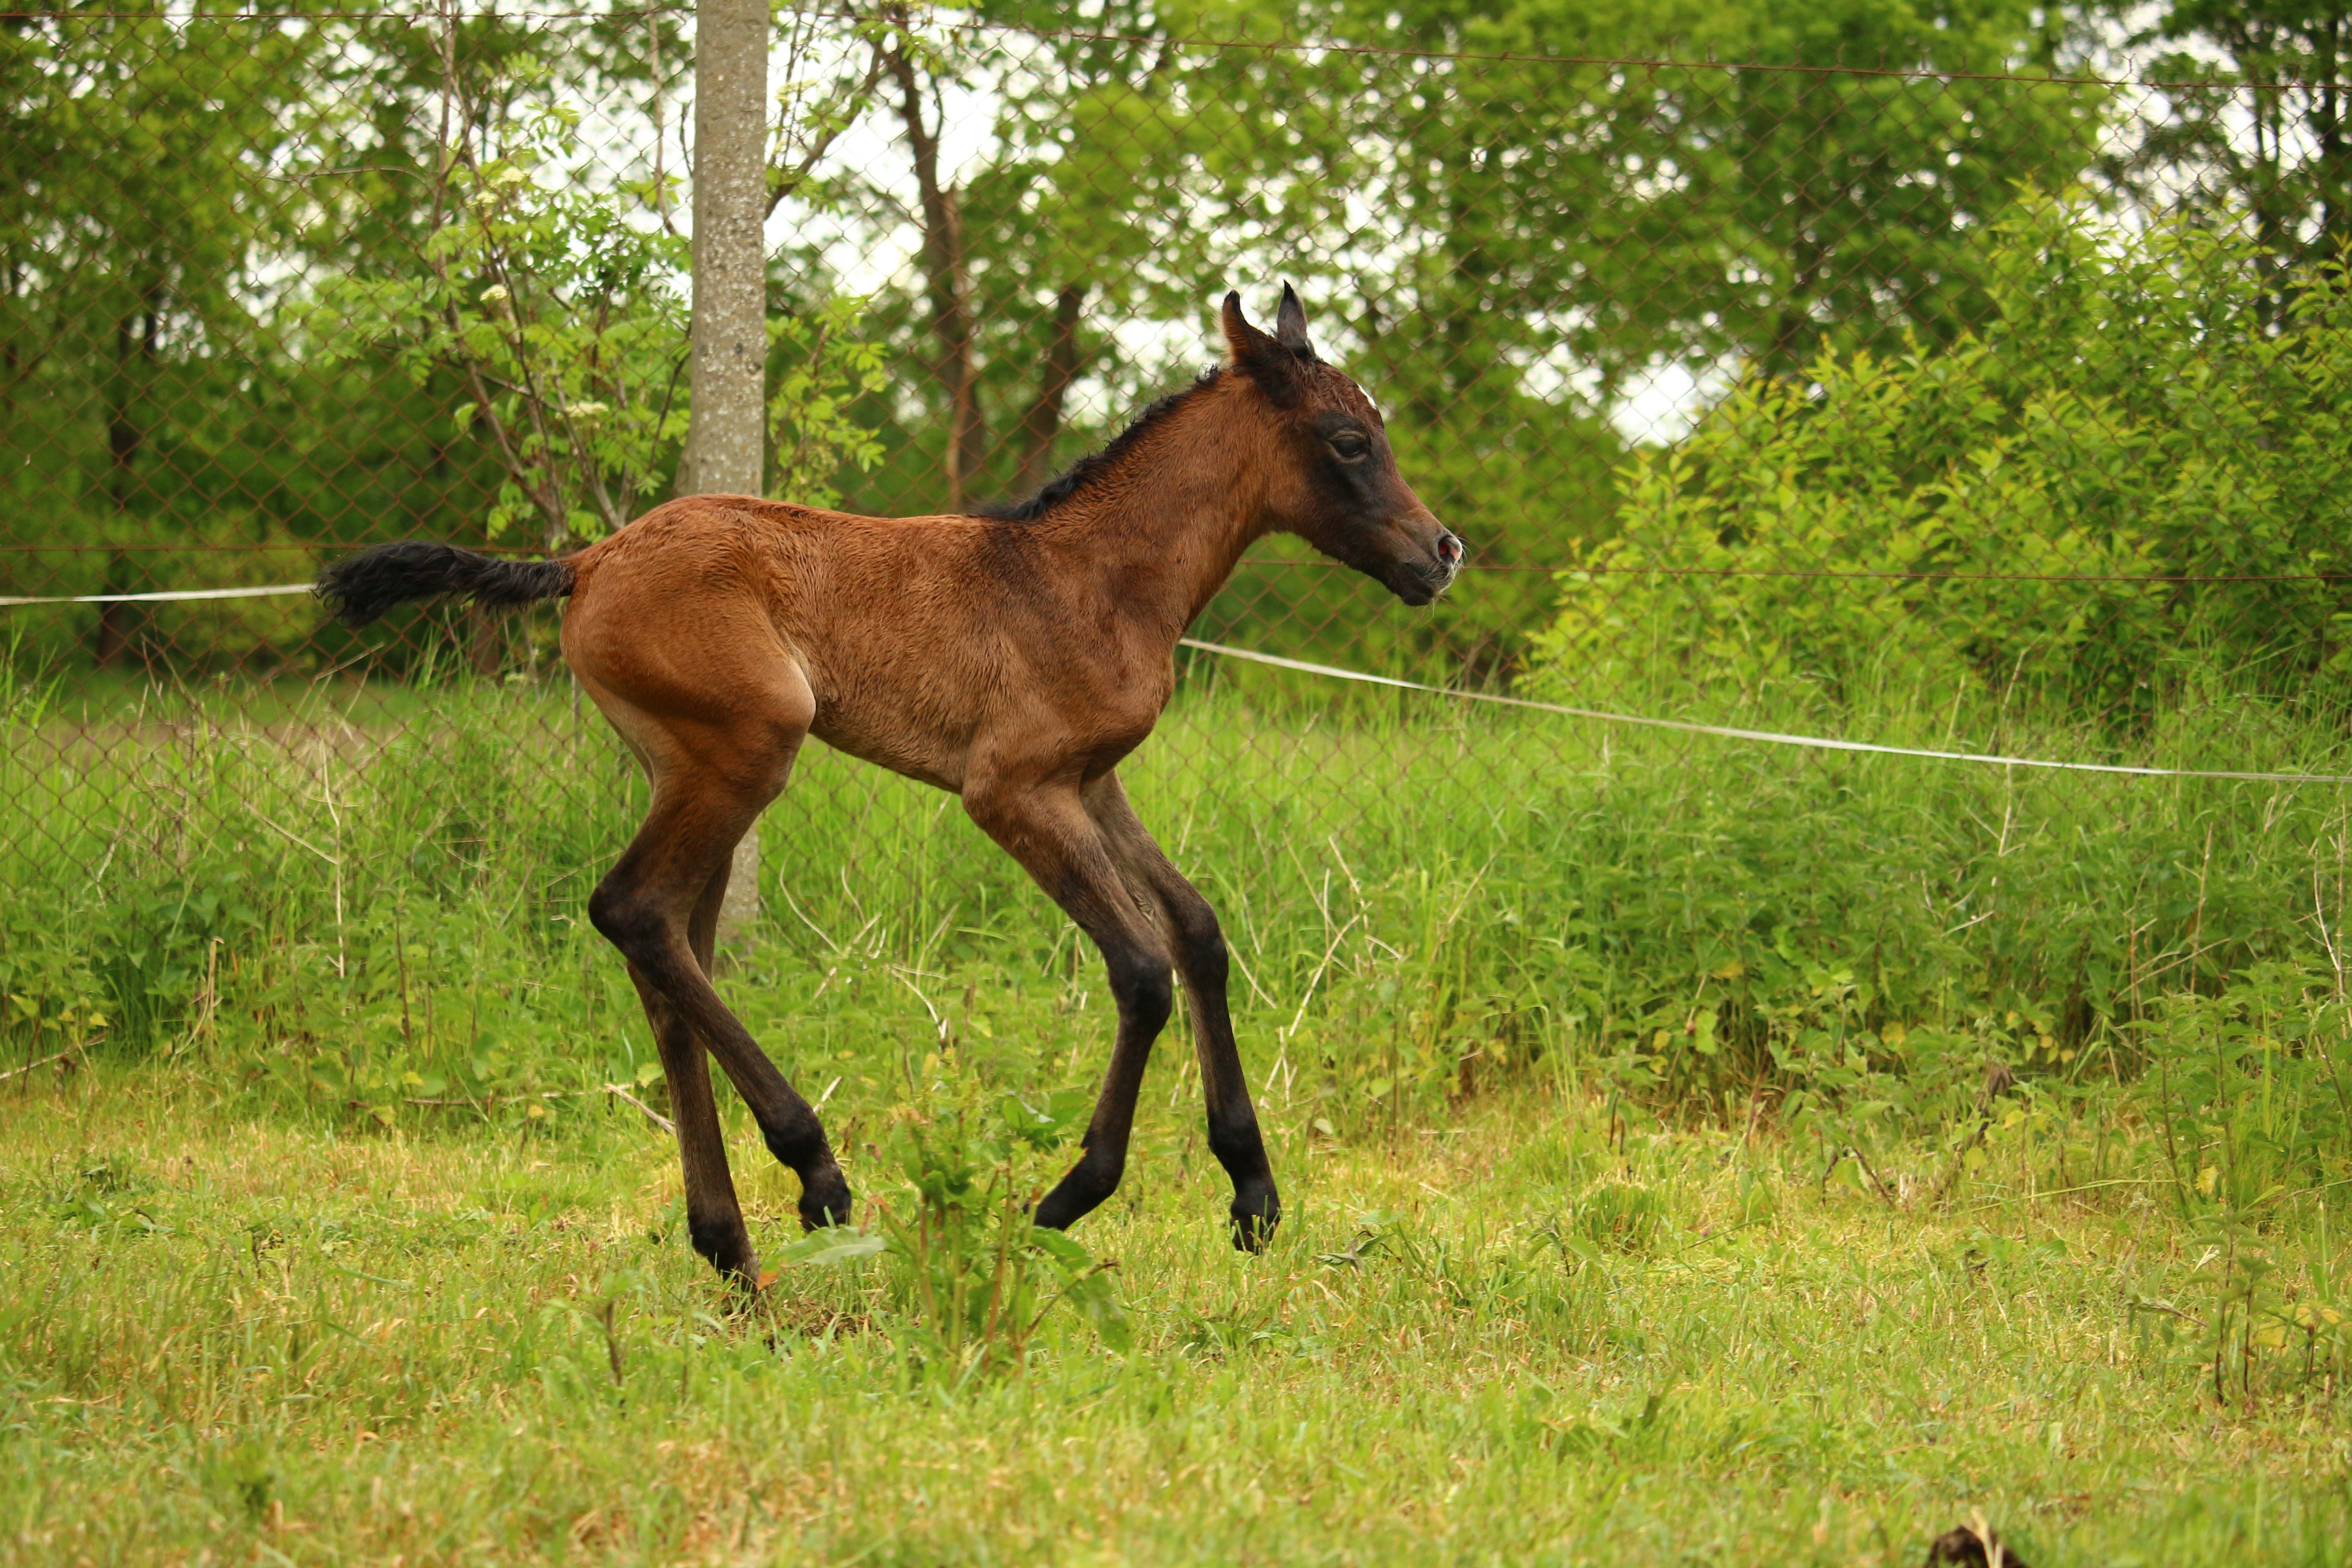
meadow, prairie, pasture, grazing, horse, mammal, stallion, mane, fauna, vertebrate, mare, foal, colt, thoroughbred arabian, brown mold, pack animal, suckling, horse like mammal, mustang horse